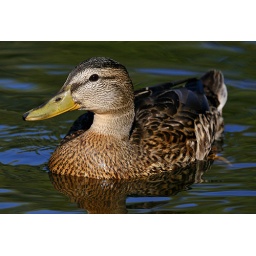
duck in water